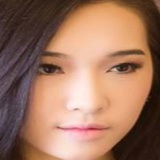
ca sĩ Emily